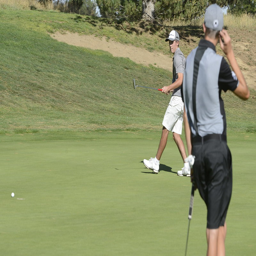
person nearly misses a putt as man looks on during the tournament on tuesday .